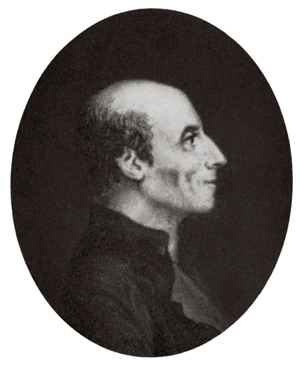
Søren Abildgaard est un naturaliste, un écrivain et un illustrateur danois, né le 18 février 1718 à Kristiansand ou Flekkefjord et mort le 2 août 1791 à Copenhague.